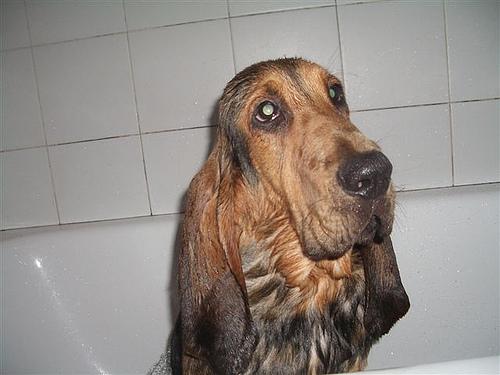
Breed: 207-n000044-bloodhound